TWEETIO (psychedelics)

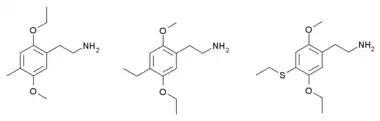
Examples of major TWEETIO drugs. These are 2CD-2-ETO (left), 2CE-5-ETO (center), and 2CT2-5-ETO (right).

TWEETIO is a family of phenethylamine psychedelic drugs. They are analogues of the 2C drugs (4-substituted 2,5-dimethoxyphenethylamines) in which one or both of the methoxy groups at positions 2 and 5 of the phenyl ring have been lengthened to ethoxy groups. Examples include 2CD-2-ETO (a TWEETIO of 2C-D), 2CE-5-ETO (a TWEETIO of 2C-E), and 2CT2-5-ETO (a TWEETIO of 2C-T-2).